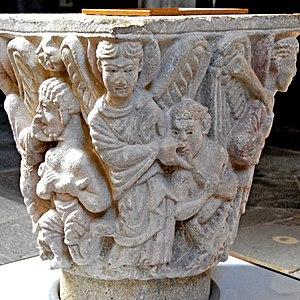
Mozac (Puy-de-Dôme, France), abbatiale St Pierre, chapiteau historié